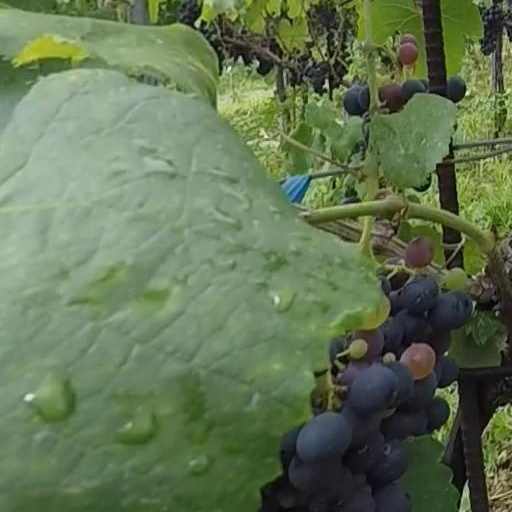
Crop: grape